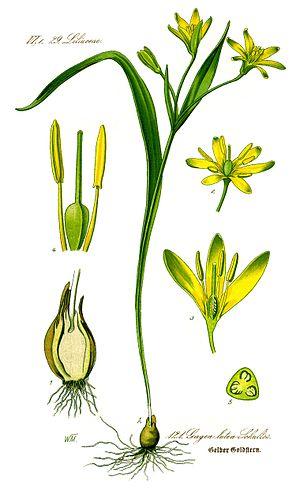
La Gagée jaune, également appelée Ornithogale jaune, est une petite plante à bulbe du genre des gagées et de la famille des Liliacées.